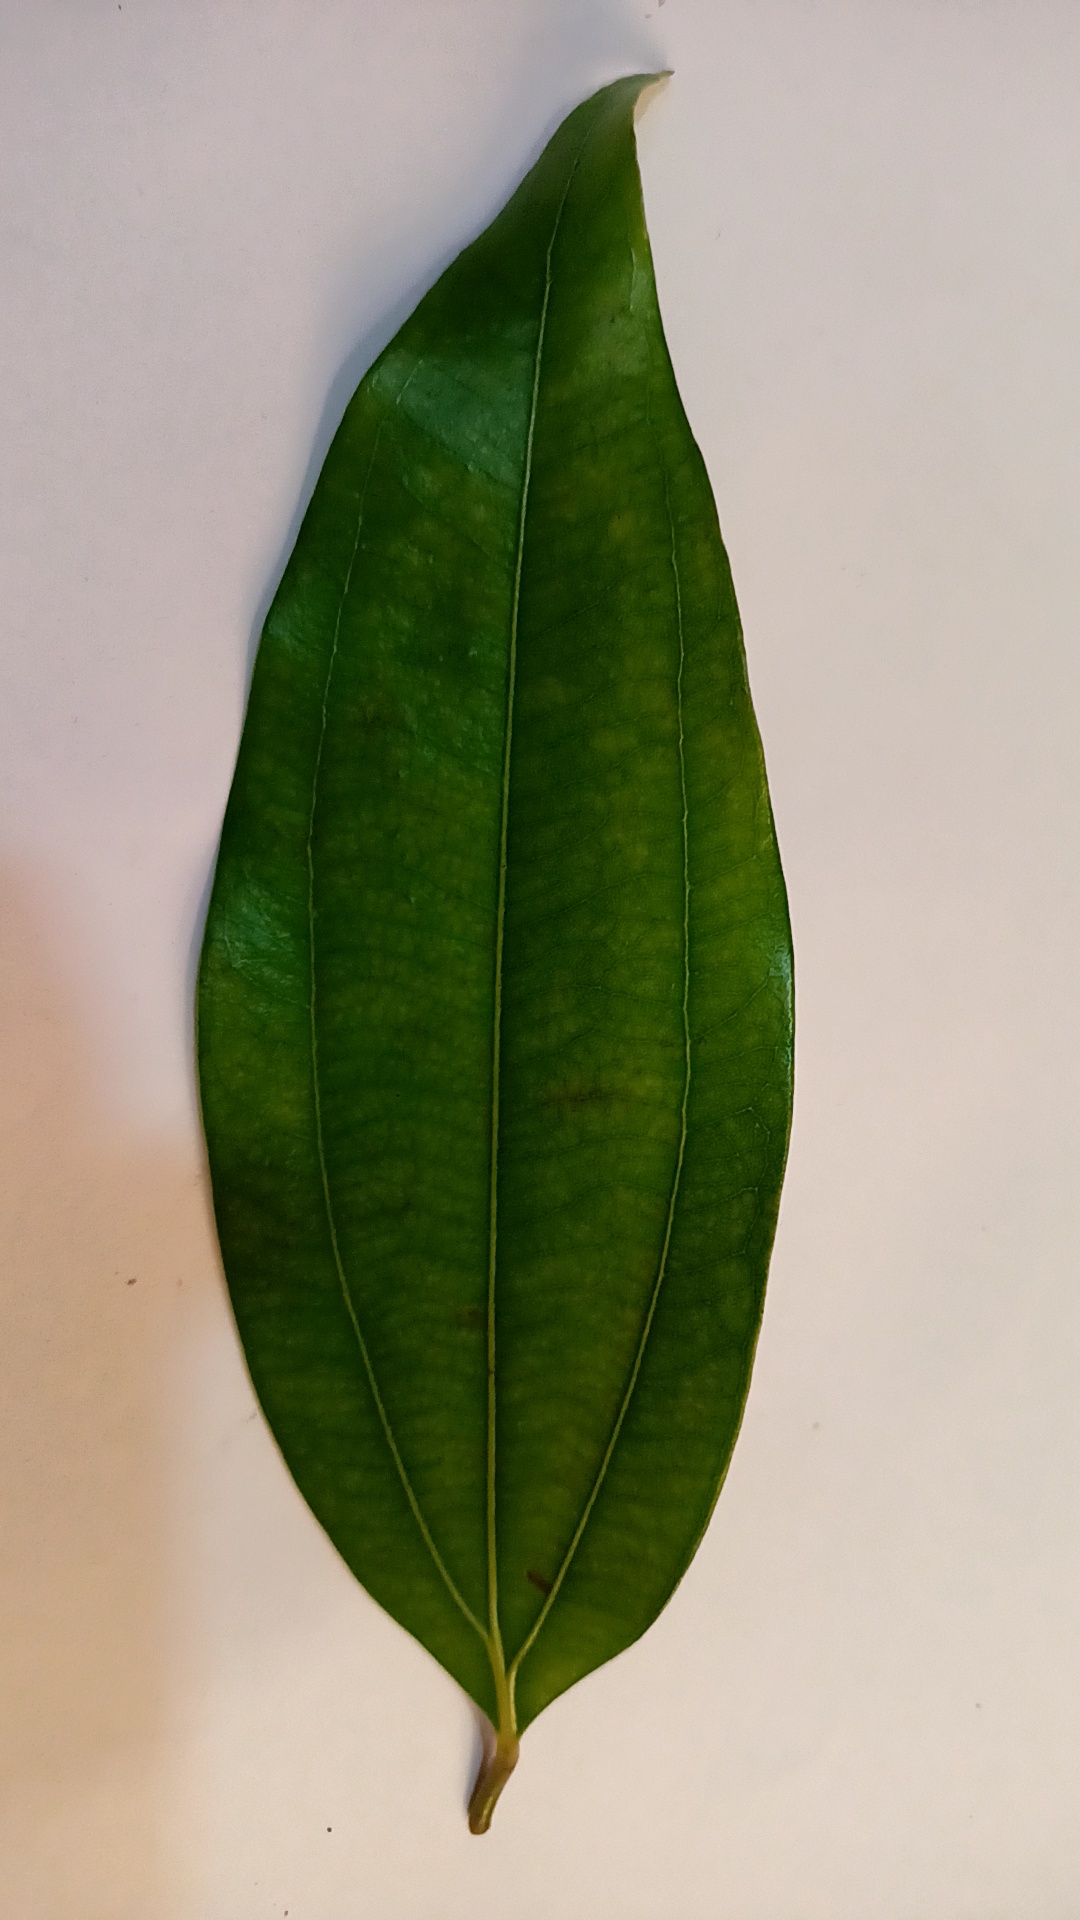
Label: Healthy